Crimewave

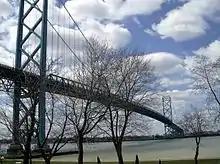

Even without Embassy's interference, however, the production was plagued with difficulties. According to Campbell, lead actress Lasser—under the influence of cocaine—fired her make-up artist. She insisted that she apply all her own make-up, despite objections from the cast. She would often show up on set with poorly applied "clown make-up" and messed up hair, oblivious to how she appeared. There were occasions when she outright refused to leave her trailer, to the annoyance of the cast and crew. Production was often affected by "weird" events; actor Brion James trashed his hotel room in an attempt to "exorcise a ghost from his light fixtures".